Intensive care unit

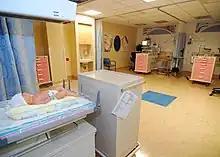
Intensive care unit

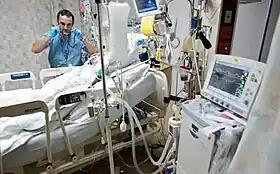
ICU patients often require mechanical ventilation if they have lost the ability to breathe normally.

An intensive care unit (ICU), also known as an intensive therapy unit or intensive treatment unit (ITU) or critical care unit (CCU), is a special department of a hospital or health care facility that provides intensive care medicine.